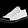
Label: Sneaker